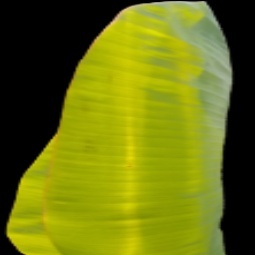
Label: Zinc